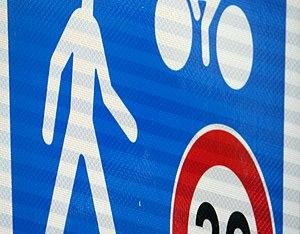
Un panneau de signalisation avec un revêtement rétroréfléchissant de classe 2.
Le présent article est consacré à la signalisation routière par panneaux en France.